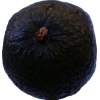
Label: black_avocado